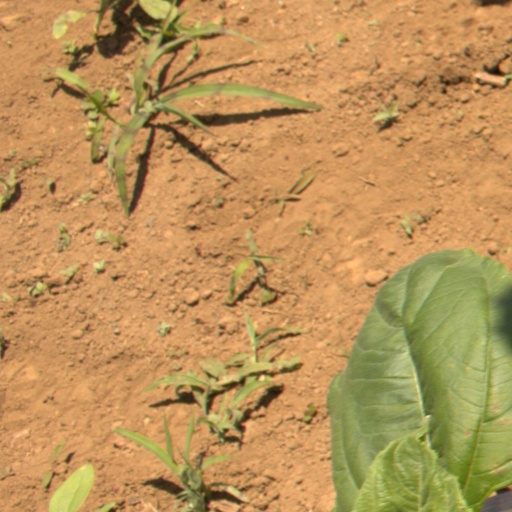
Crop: Jerusalem artichoke